Describe the emotion expressed in this image:  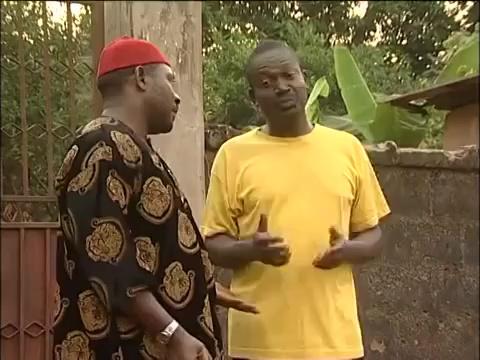
This person displays Pain, valence and arousal with low intensity.